1970 Apulian regional election

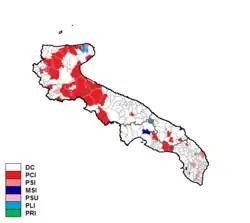
Largest party by municipality

Christian Democracy was by far the largest party, while the Italian Communist Party came distantly second. After the election Christian Democrat Gennaro Trisorio Liuzzi was elected President of the Region at the head of a centre-left coalition (Organic Centre-left).